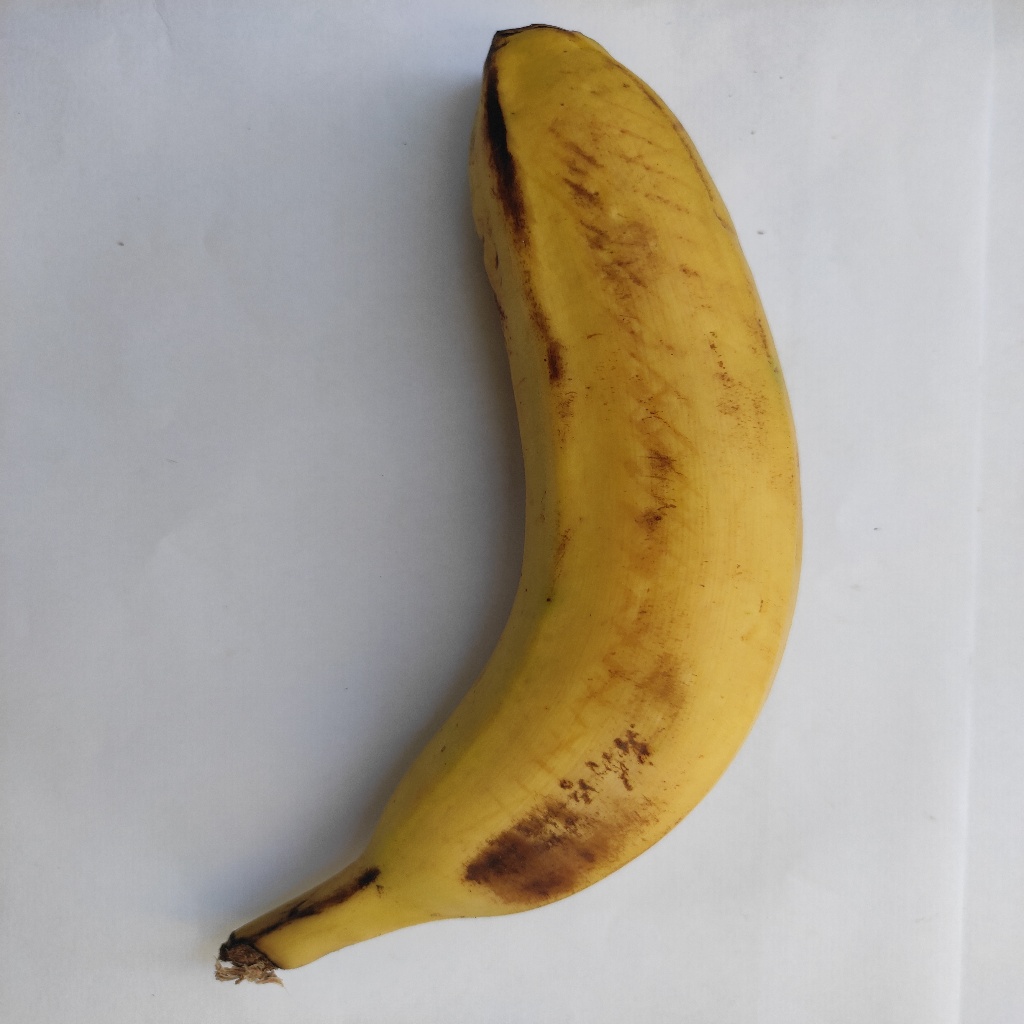
Crop: banana
Quality class: Class_B